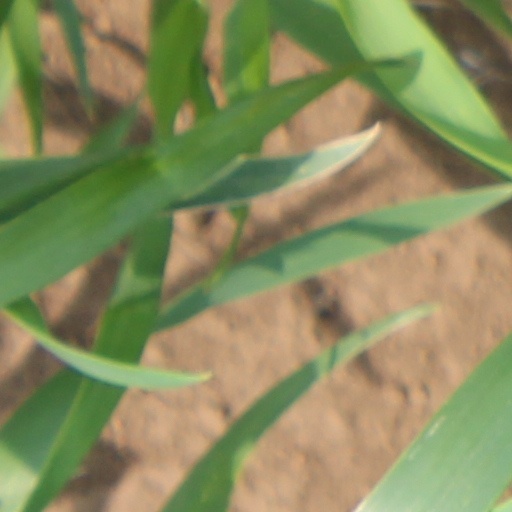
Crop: wheat